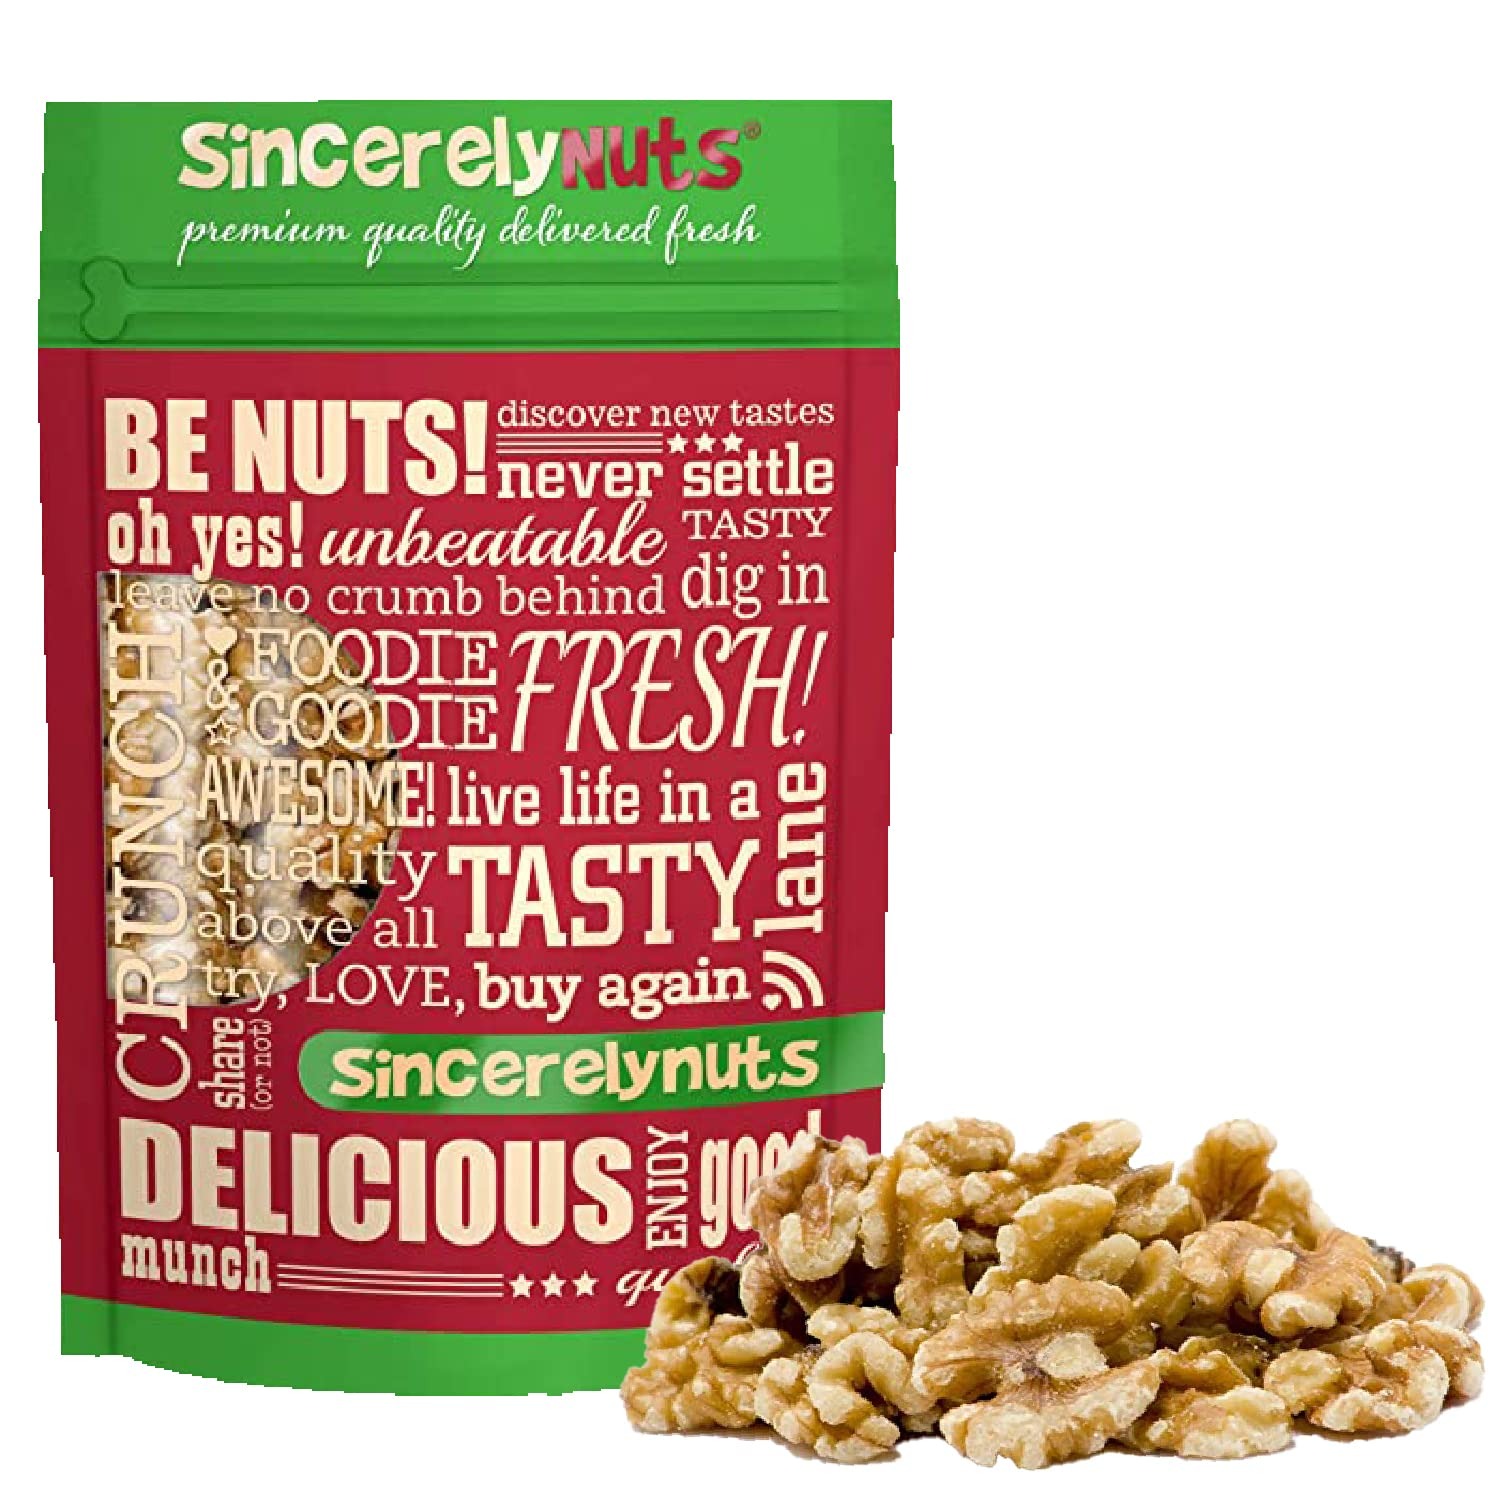
Item Name: Sincerely Nuts Raw Shelled Walnuts (5lb bag) | No Shell Walnut Halves and Pieces | Easy to Eat & Cook Right Out of the Bag | Kosher & Gluten Free Superfood | Plant Based Fiber & Healthy Fats
Bullet Point 1: HEALTHY FATS - Raw walnuts are a great source of Omega 6 fatty acids which are essential for proper heart health and cardiac function. These are sodium free nuts, which makes them even healthier.
Bullet Point 2: EASY EATING - Save time and energy with these no shell walnuts. No need to laboriously crack and remove the meat from the shell...the hard work is already done for you...you can eat them right away!
Bullet Point 3: A KOSHER TREAT - All our raw walnuts are certified Kosher and are free from gluten and preservatives. That's great because you can enjoy them guilt free no matter your preferences and needs.
Bullet Point 4: A CULINARY SUPER NUT - Walnuts are a staple nut for cooking in all sorts of recipes all over the world. Use them as simple and healthy toppings for salads or desserts or cook them into hot dishes.
Bullet Point 5: UNRIVALED SOURCING QUALITY - At SincerelyNuts we are committed to the highest quality natural ingredient sourcing and production processes. Our raw Walnuts are sourced from premium farms in the USA.
Product Description: Walnut Halves are of the highest quality.They are OK Kosher Certified. Sincerely Nuts goal is to make you sure that are 100% satisfied and make you Sincerely Nuts!
Value: 80.0
Unit: Ounce

Price: 23.49